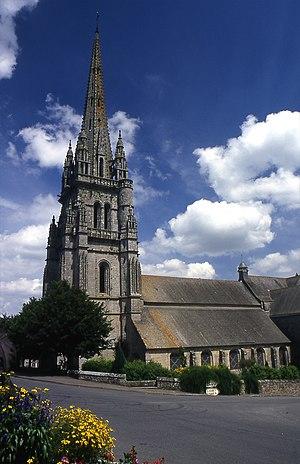
Alphonse Guépin, né le 17 février 1808 à Uzel et mort le 8 décembre 1878 à Saint-Brieuc, est un architecte français.